Mimnermus

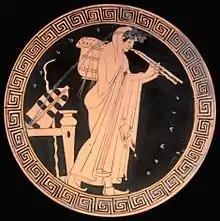
The aulos was an instrument that might accompany the singing of elegies (Brygos Painter, Attic red-figured kylix, ca. 490 BC)

Unlike epic and lyric verse, which were accompanied by stringed instruments (the cithara and barbiton respectively), elegy was accompanied by a wind instrument (the aulos) and its performance therefore required at least two people—one to sing and one to play. Ancient accounts associate Mimnermus with a female aulos player, Nanno (Ναννώ), and one makes him her lover (see quote from Hermesianax in Comments by other poets below). Another ancient source indicates that Mimnermus was a pederast, which is consistent with conventional sexual themes in Greek elegy. However, as noted by Martin Litchfield West, Mimnermus could have been a pederast and yet still have composed elegies about his love for Nanno: "Greek pederasty ... was for the most part a substitute for heterosexual love, free contacts between the sexes being restricted by society." Mimnermus apparently was also capable of playing all by himself—Strabo described him as "both a pipe-player and an elegiac poet". According to the poet Hipponax, Mimnermus when piping used the melancholy "fig-branch strain," apparently a traditional melody played while scapegoats were ritually driven from town, whipped with fig branches.